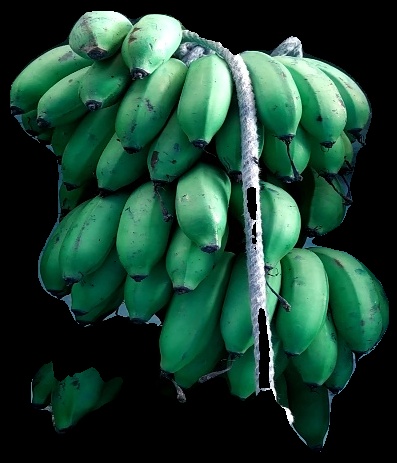
Variety: rasbale
Grade: grade2